Arya Maitreya Mandala

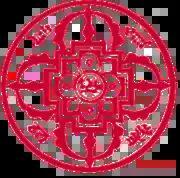

Arya Maitreya Mandala is a tantric and Buddhist order founded 1933 by Lama Anagarika Govinda.